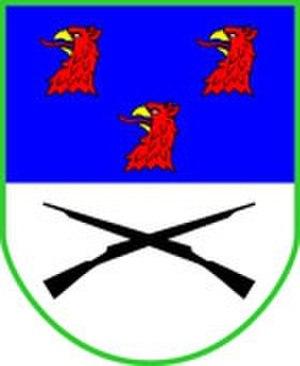
Le terme Panzergrenadier désigne, à partir de 1942, l'infanterie spéciale des forces armées allemandes chargée d'accompagner les chars de combat. De nos jours, le terme est toujours employé au sein de la Bundeswehr, mais aussi dans la Bundesheer autrichienne et l'Armée suisse, pour désigner l'infanterie mécanisée d'élite des bataillon de chars.